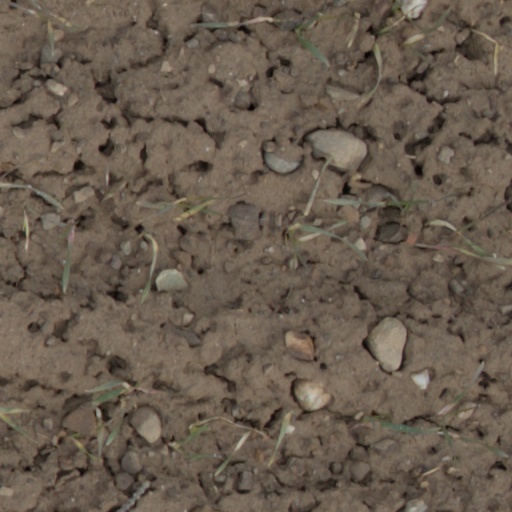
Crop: wheat